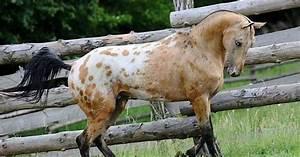
horse